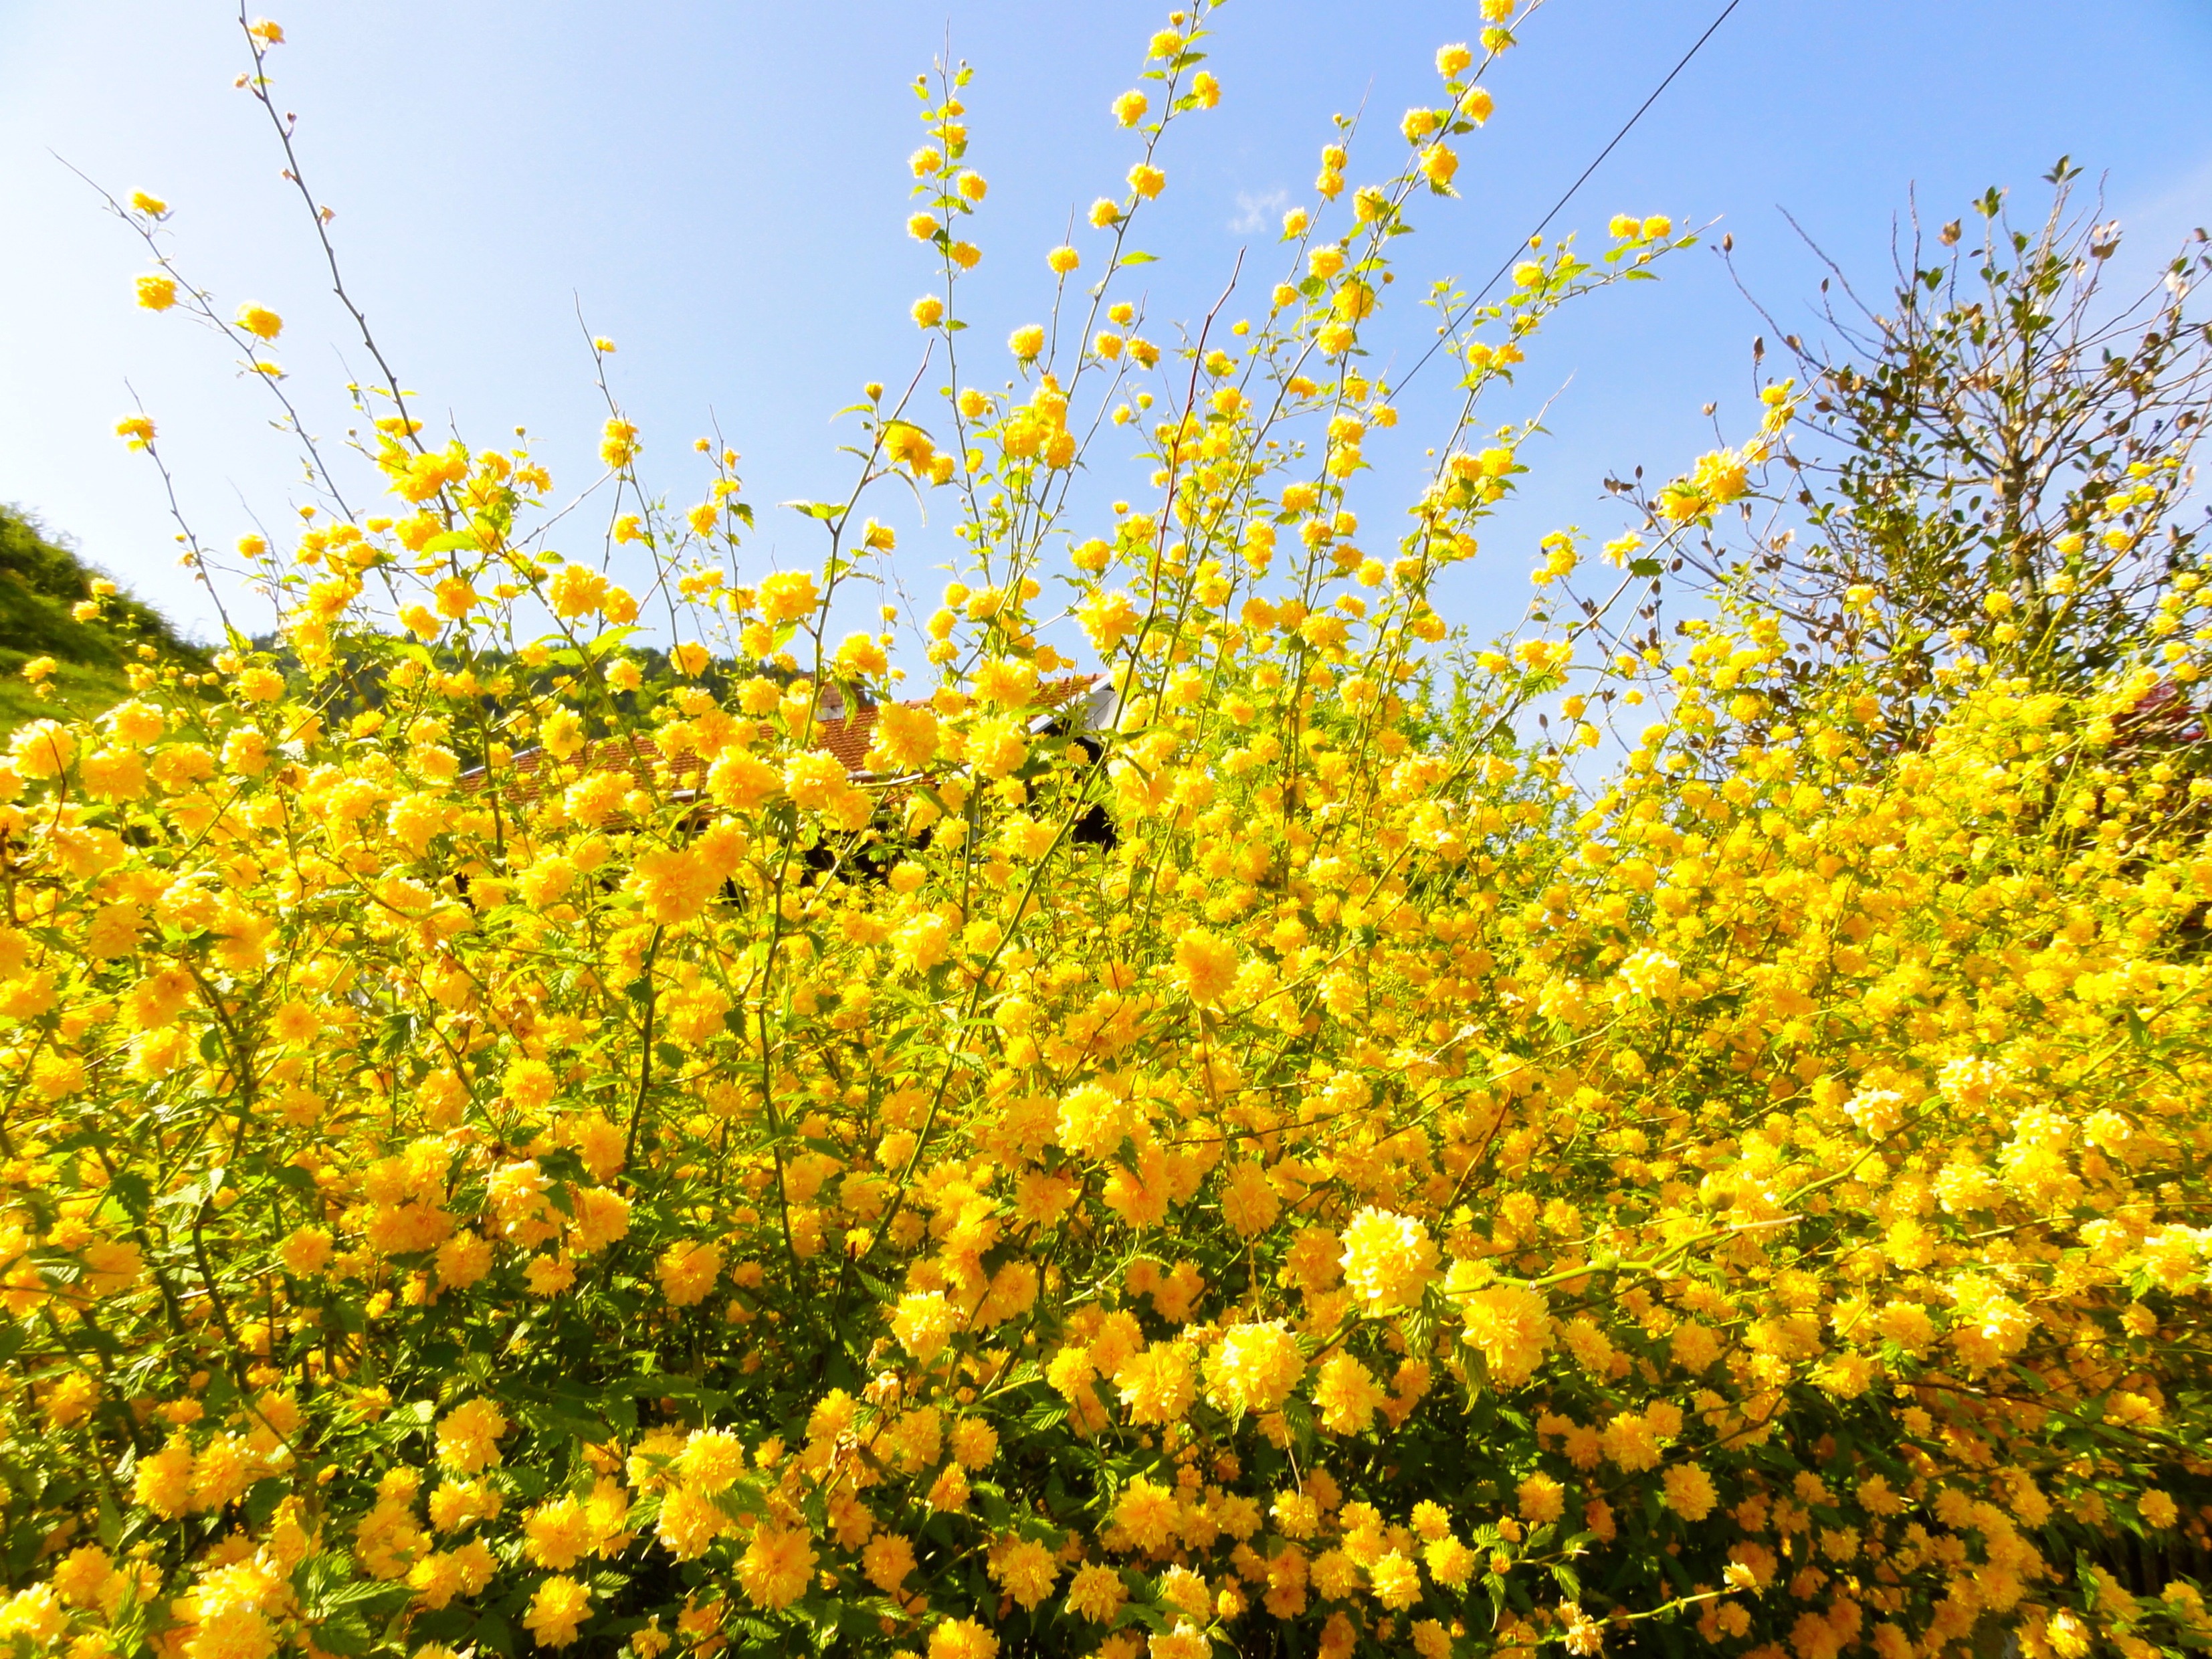
branch, blossom, plant, meadow, sunlight, flower, bloom, bush, food, produce, yellow, flora, rapeseed, wildflower, shrub, ecosystem, brassica, kerria, amber, hedge, ornamental plant, rose greenhouse, flowering plant, rosaceae, ranunkel shrub, japanese kerrie, land plant, kerria japonica, yamabuki, kerria japonica pleniflora, pleniflora